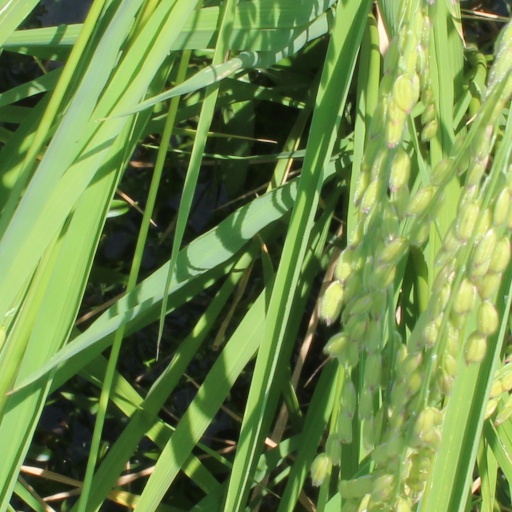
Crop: rice